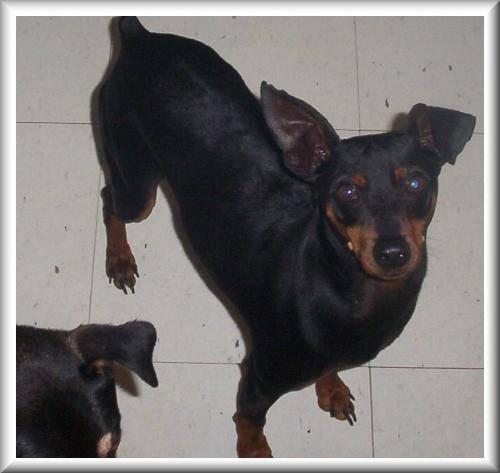
dog